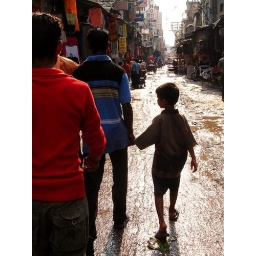
Paharganj street and family boy and all the non-bliblical water in the world.